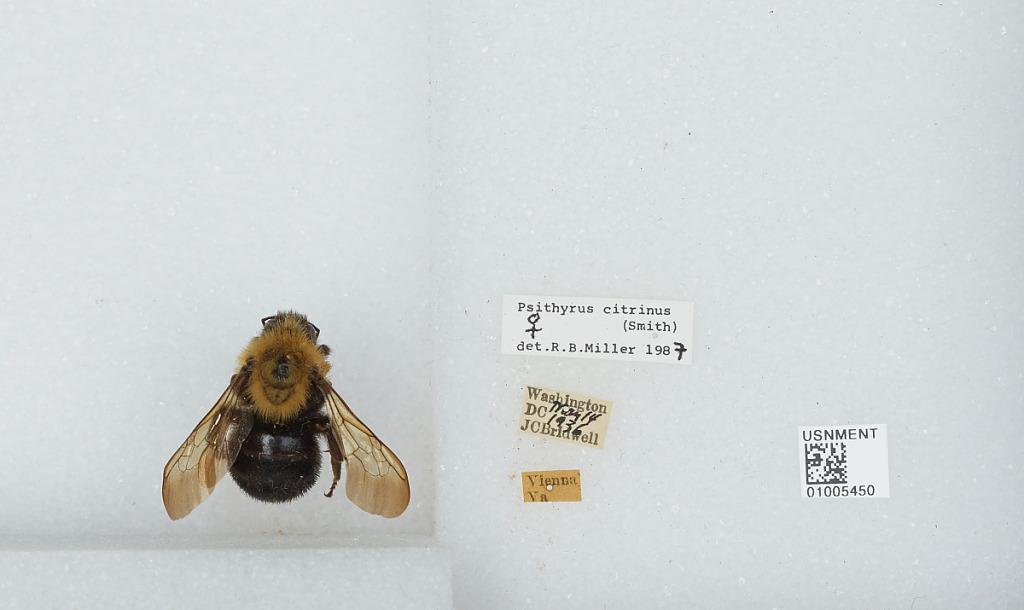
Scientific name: Bombus (Psithyrus) citrinus (Smith)
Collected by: J. Bridwell
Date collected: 1936-5-14
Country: United States
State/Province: Virginia
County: Fairfax
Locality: Vienna
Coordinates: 38.9, -77.2667
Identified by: Miller, R. B.